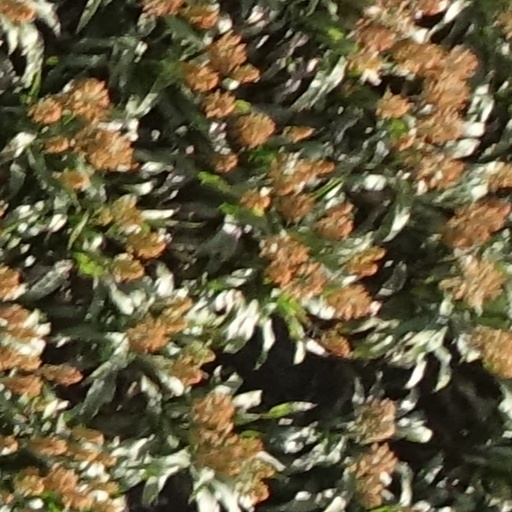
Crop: sorghum